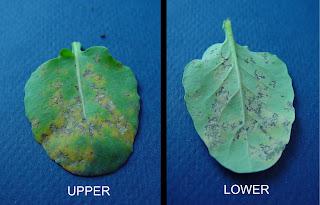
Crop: unknown
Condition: cabbage_cabbage_downy_mildew